Meinloh von Sevelingen

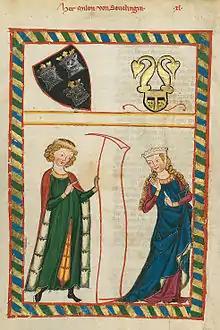
Miniature of Meinloh von Sevelingen in the Codex Manesse

Meinloh von Sevelingen was a 12th-century Minnesänger from Swabia and one of the earliest poets in the tradition.